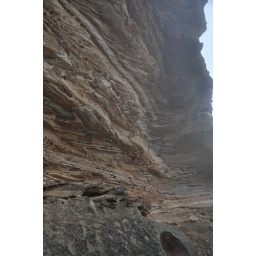
sandstone rock formations in the blue mountains